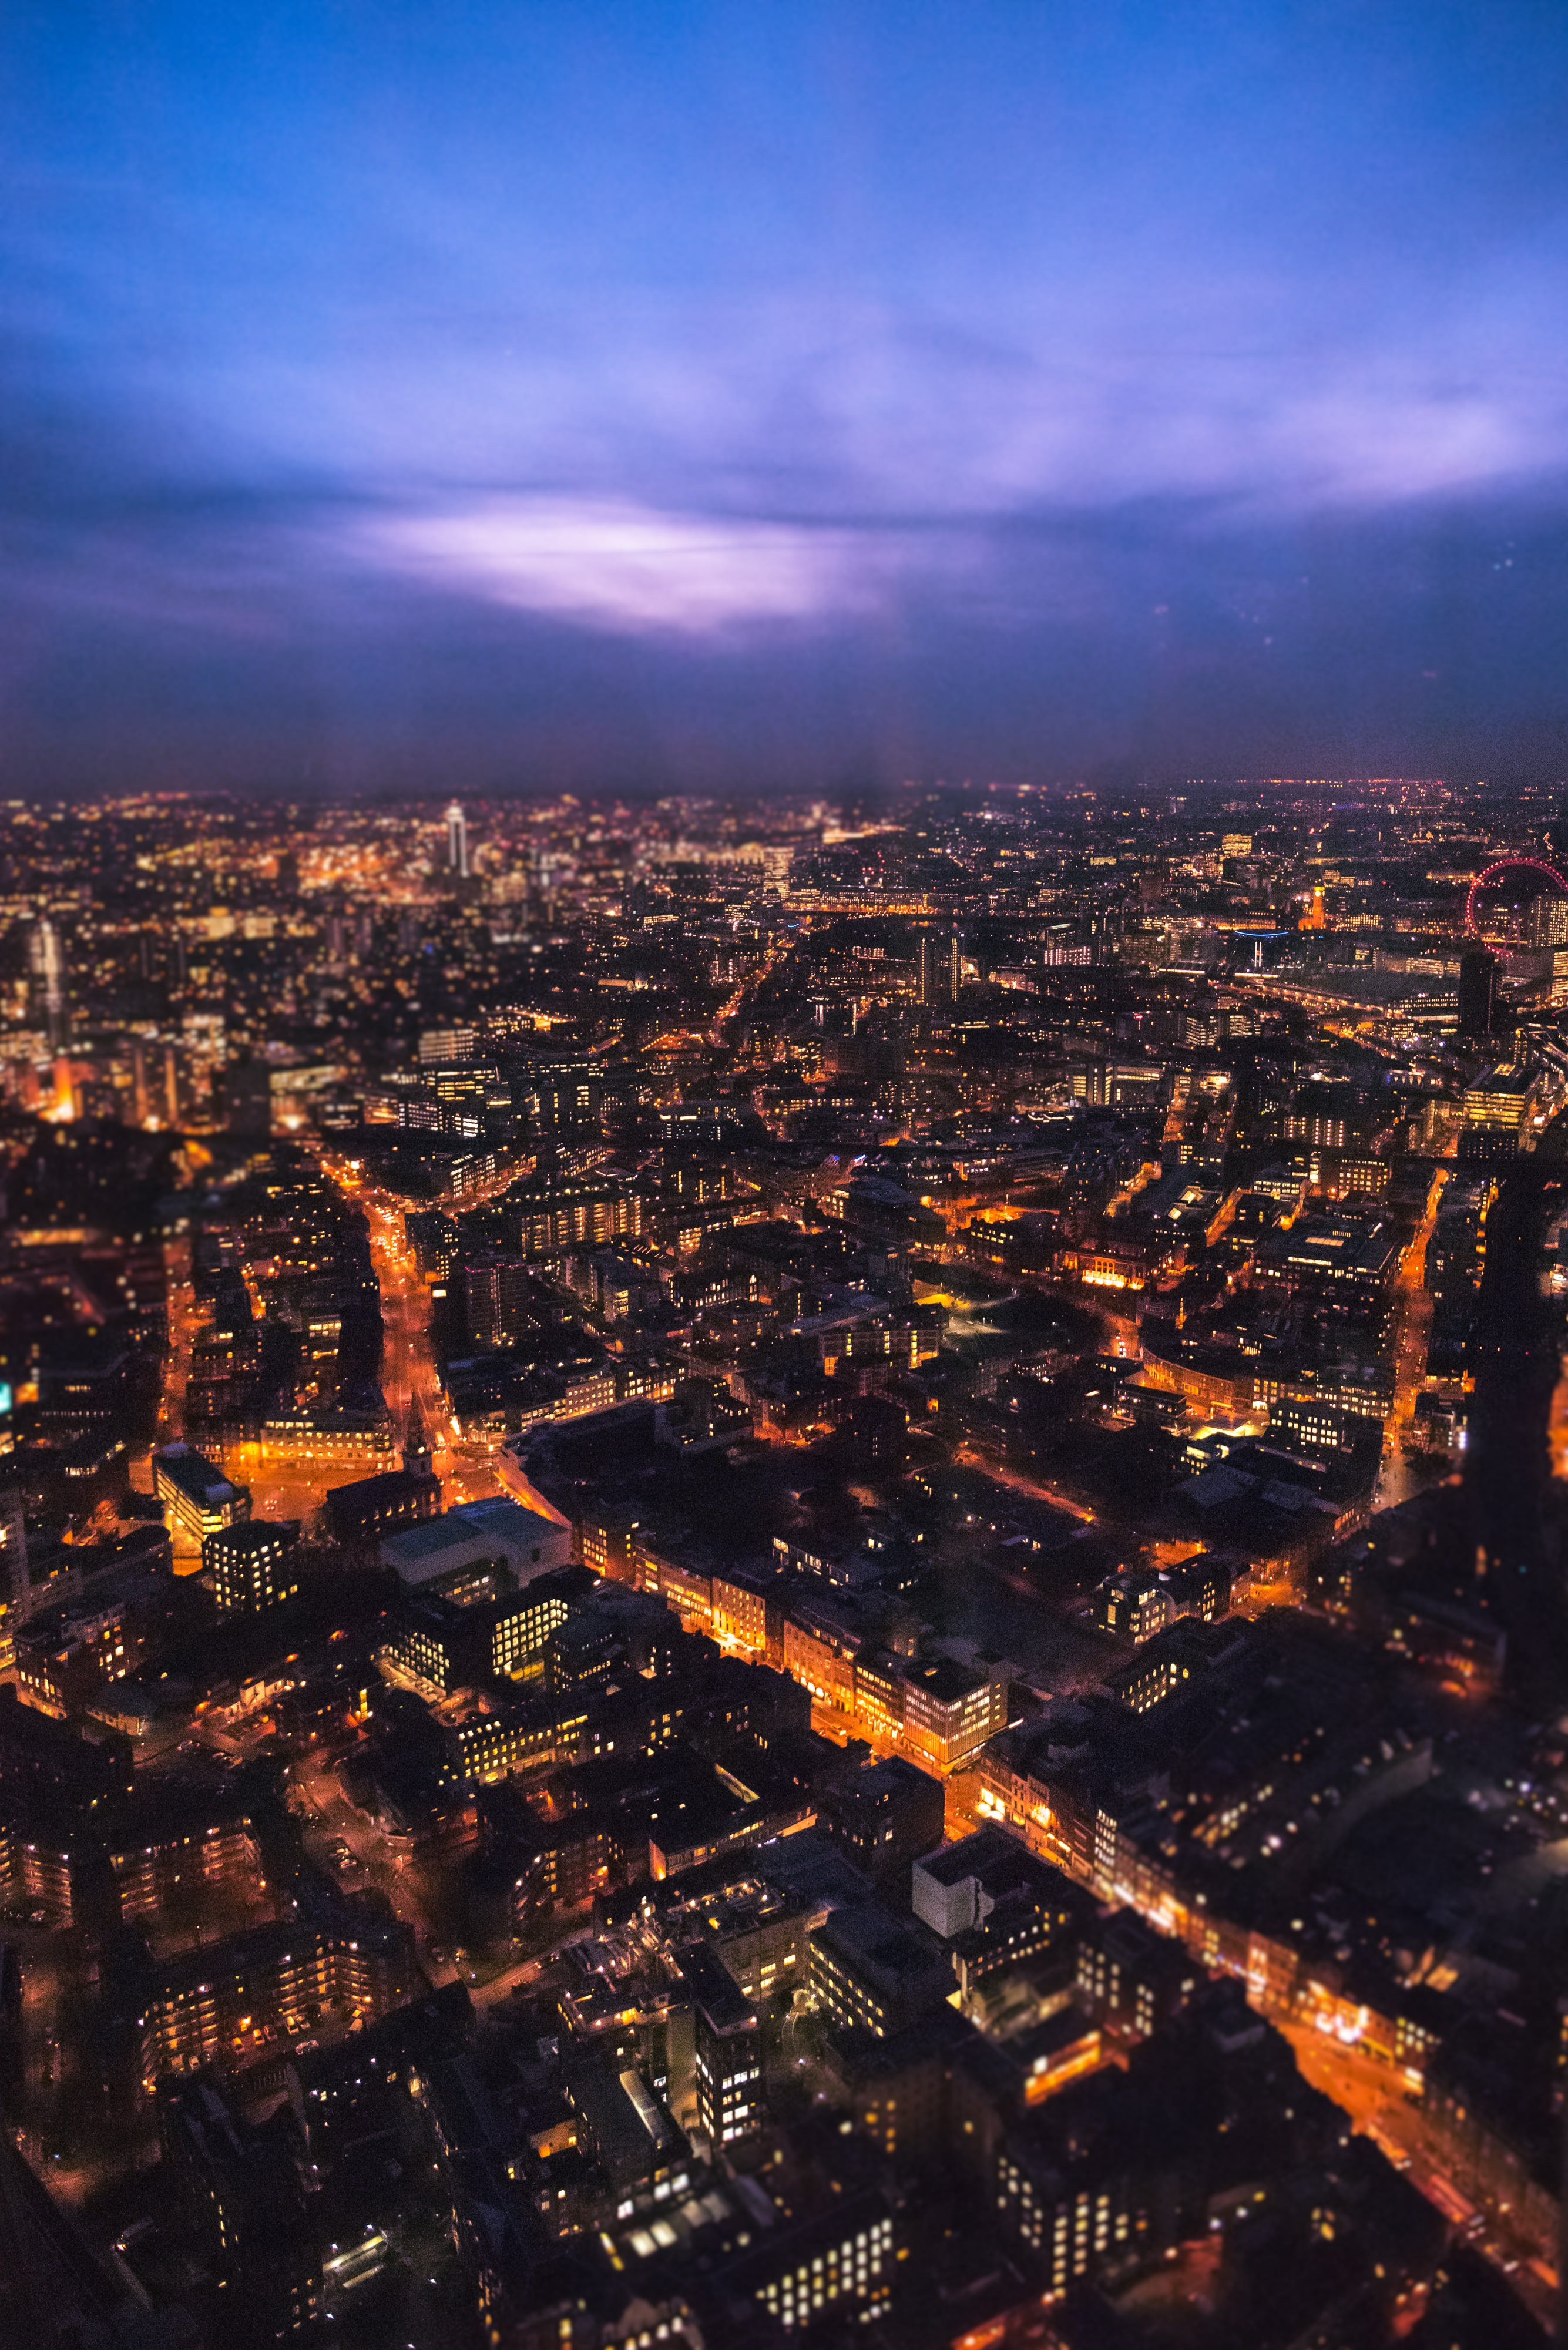
water, horizon, sky, sunset, bridge, skyline, night, building, dawn, city, skyscraper, cityscape, panorama, downtown, dusk, evening, reflection, ferris wheel, tower, london eye, landmark, uk, england, capital, london, clouds, outlook, british, kingdom, thames, metropolis, cities, united kingdom, river thames, bird's eye view, aerial photography, urban area, residential area, geographical feature, human settlement, atmosphere of earth, metropolitan area, view from the shard